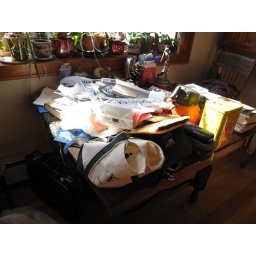
Breakfast nook area. (No clear table space in the house.)